Duct (flow)

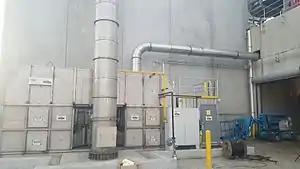
Ducts for air pollution control in a 17000 standard cubic feet per minute regenerative thermal oxidizer (RTO).

Ducts are conduits or passages used in heating, ventilation, and air conditioning (HVAC) to deliver and remove air. The needed airflows include, for example, "supply air", "return air", and "exhaust air". Ducts commonly also deliver "ventilation air" as part of the supply air. As such, air ducts are one method of ensuring acceptable indoor air quality as well as thermal comfort.